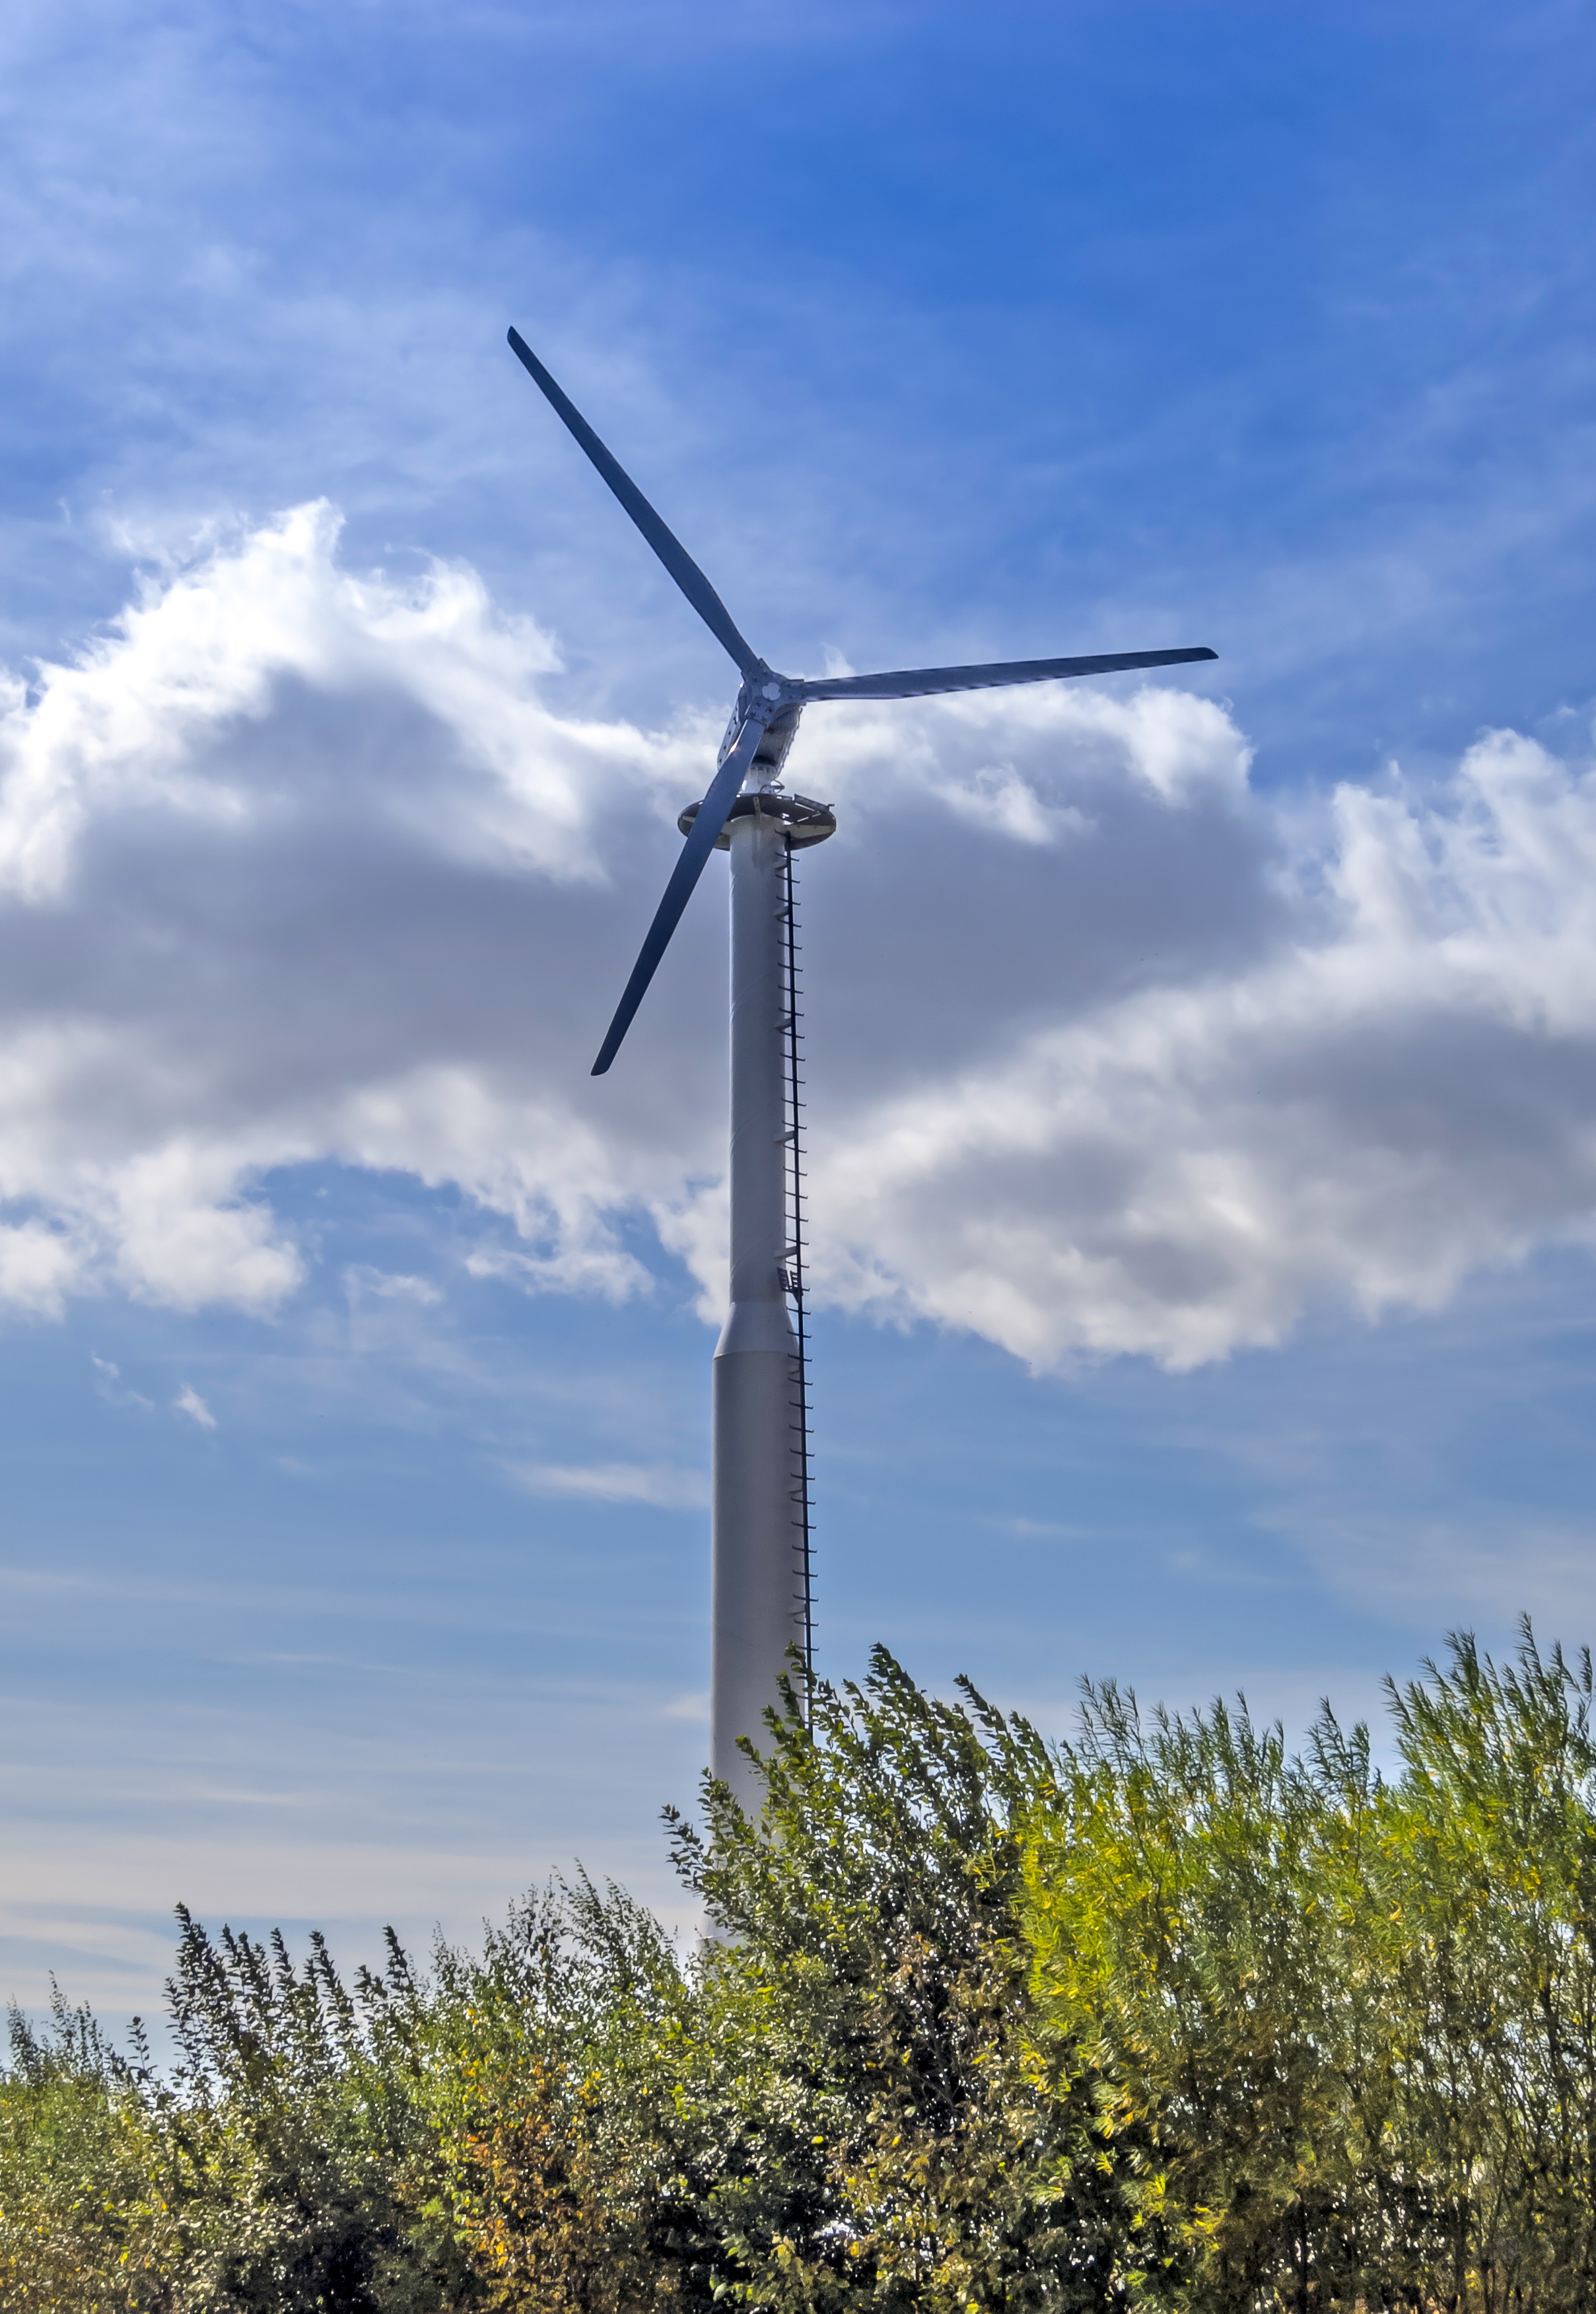
sky, technology, white, farm, windmill, wind, building, environment, green, electrical, station, industrial, machine, blue, environmental, wind turbine, electricity, modern, turbine, generator, energy, ecology, alternative, power, mill, wind farm, new, propeller, production, electric, development, sustainable, sustainability, resource, generation, innovation, renewable, ecological, innovative